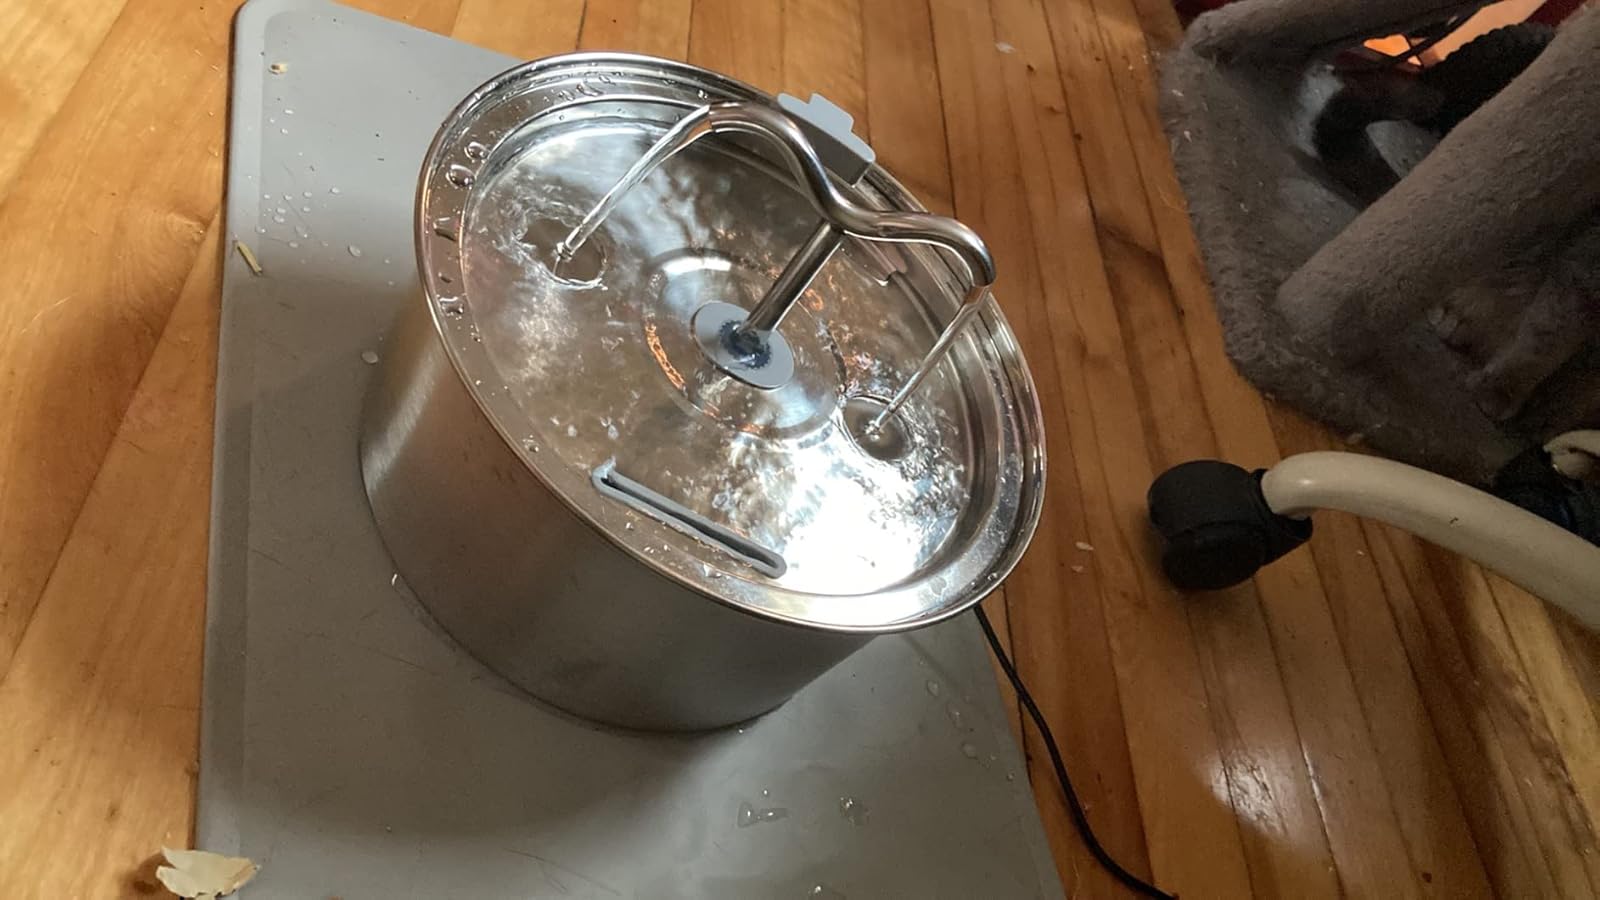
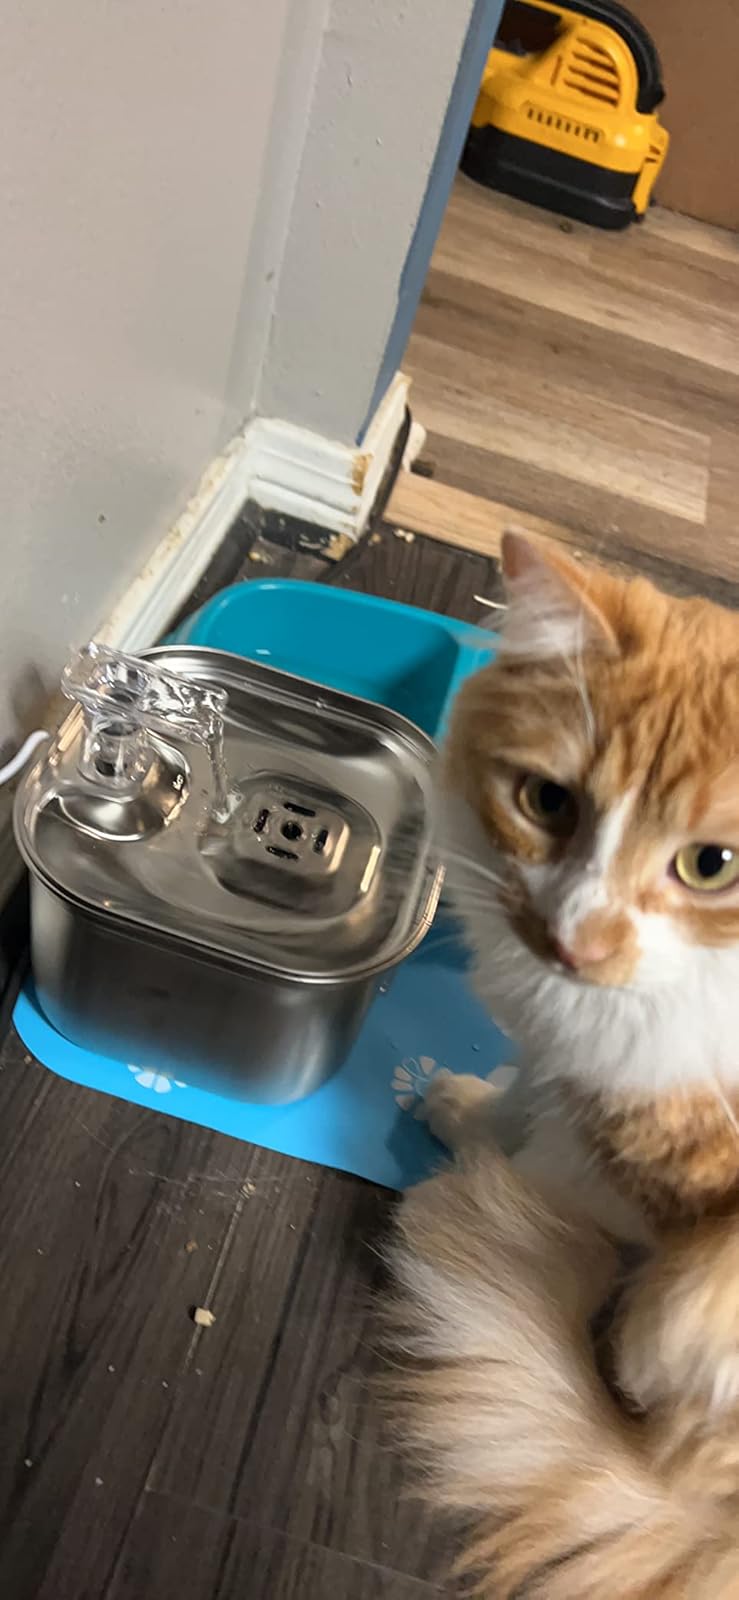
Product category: items_bowl
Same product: no